Gemcitabine

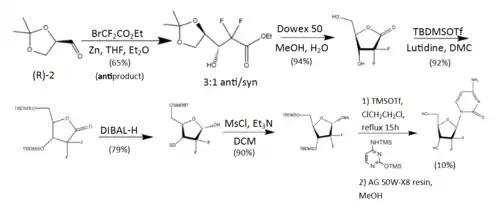
Illustration of the original synthesis process used and published by Hertel et al. in 1988 of Lilly laboratories

Gemcitabine was first synthesized in Larry Hertel's lab at Eli Lilly and Company during the early 1980s. It was intended as an antiviral drug, but preclinical testing showed that it killed leukemia cells "in vitro".